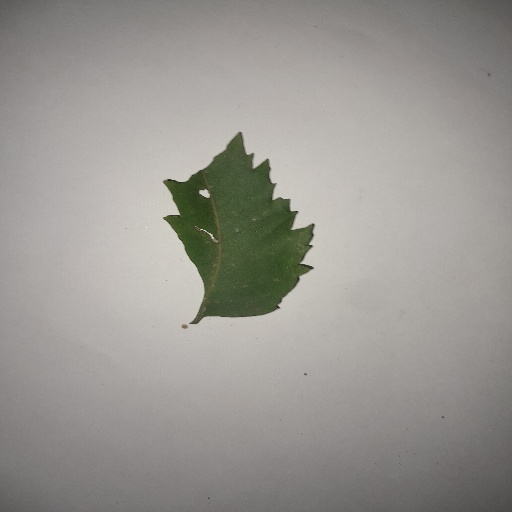
Species: Neem
Leaf condition: Shot Hole Leaf